Jakarta City Hall

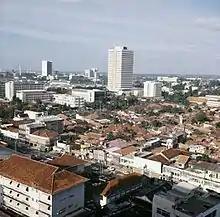
The 24-floor Building G looms in the center of this 1980s photograph. The building was first built in 1972 as a pilot project for other highrise building projects in Jakarta.

From 1960, Jakarta was headed by a governor after its status was upgraded from municipality to province. In 1964, Jakarta officially became the capital of Indonesia. The governor remained an appointee of the president until 2007, when the first citywide elections for governors were held together with the usual legislative election.